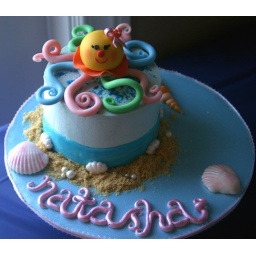
Here's the smashcake. This cute little octopus was originally designed by liliz at cake central.